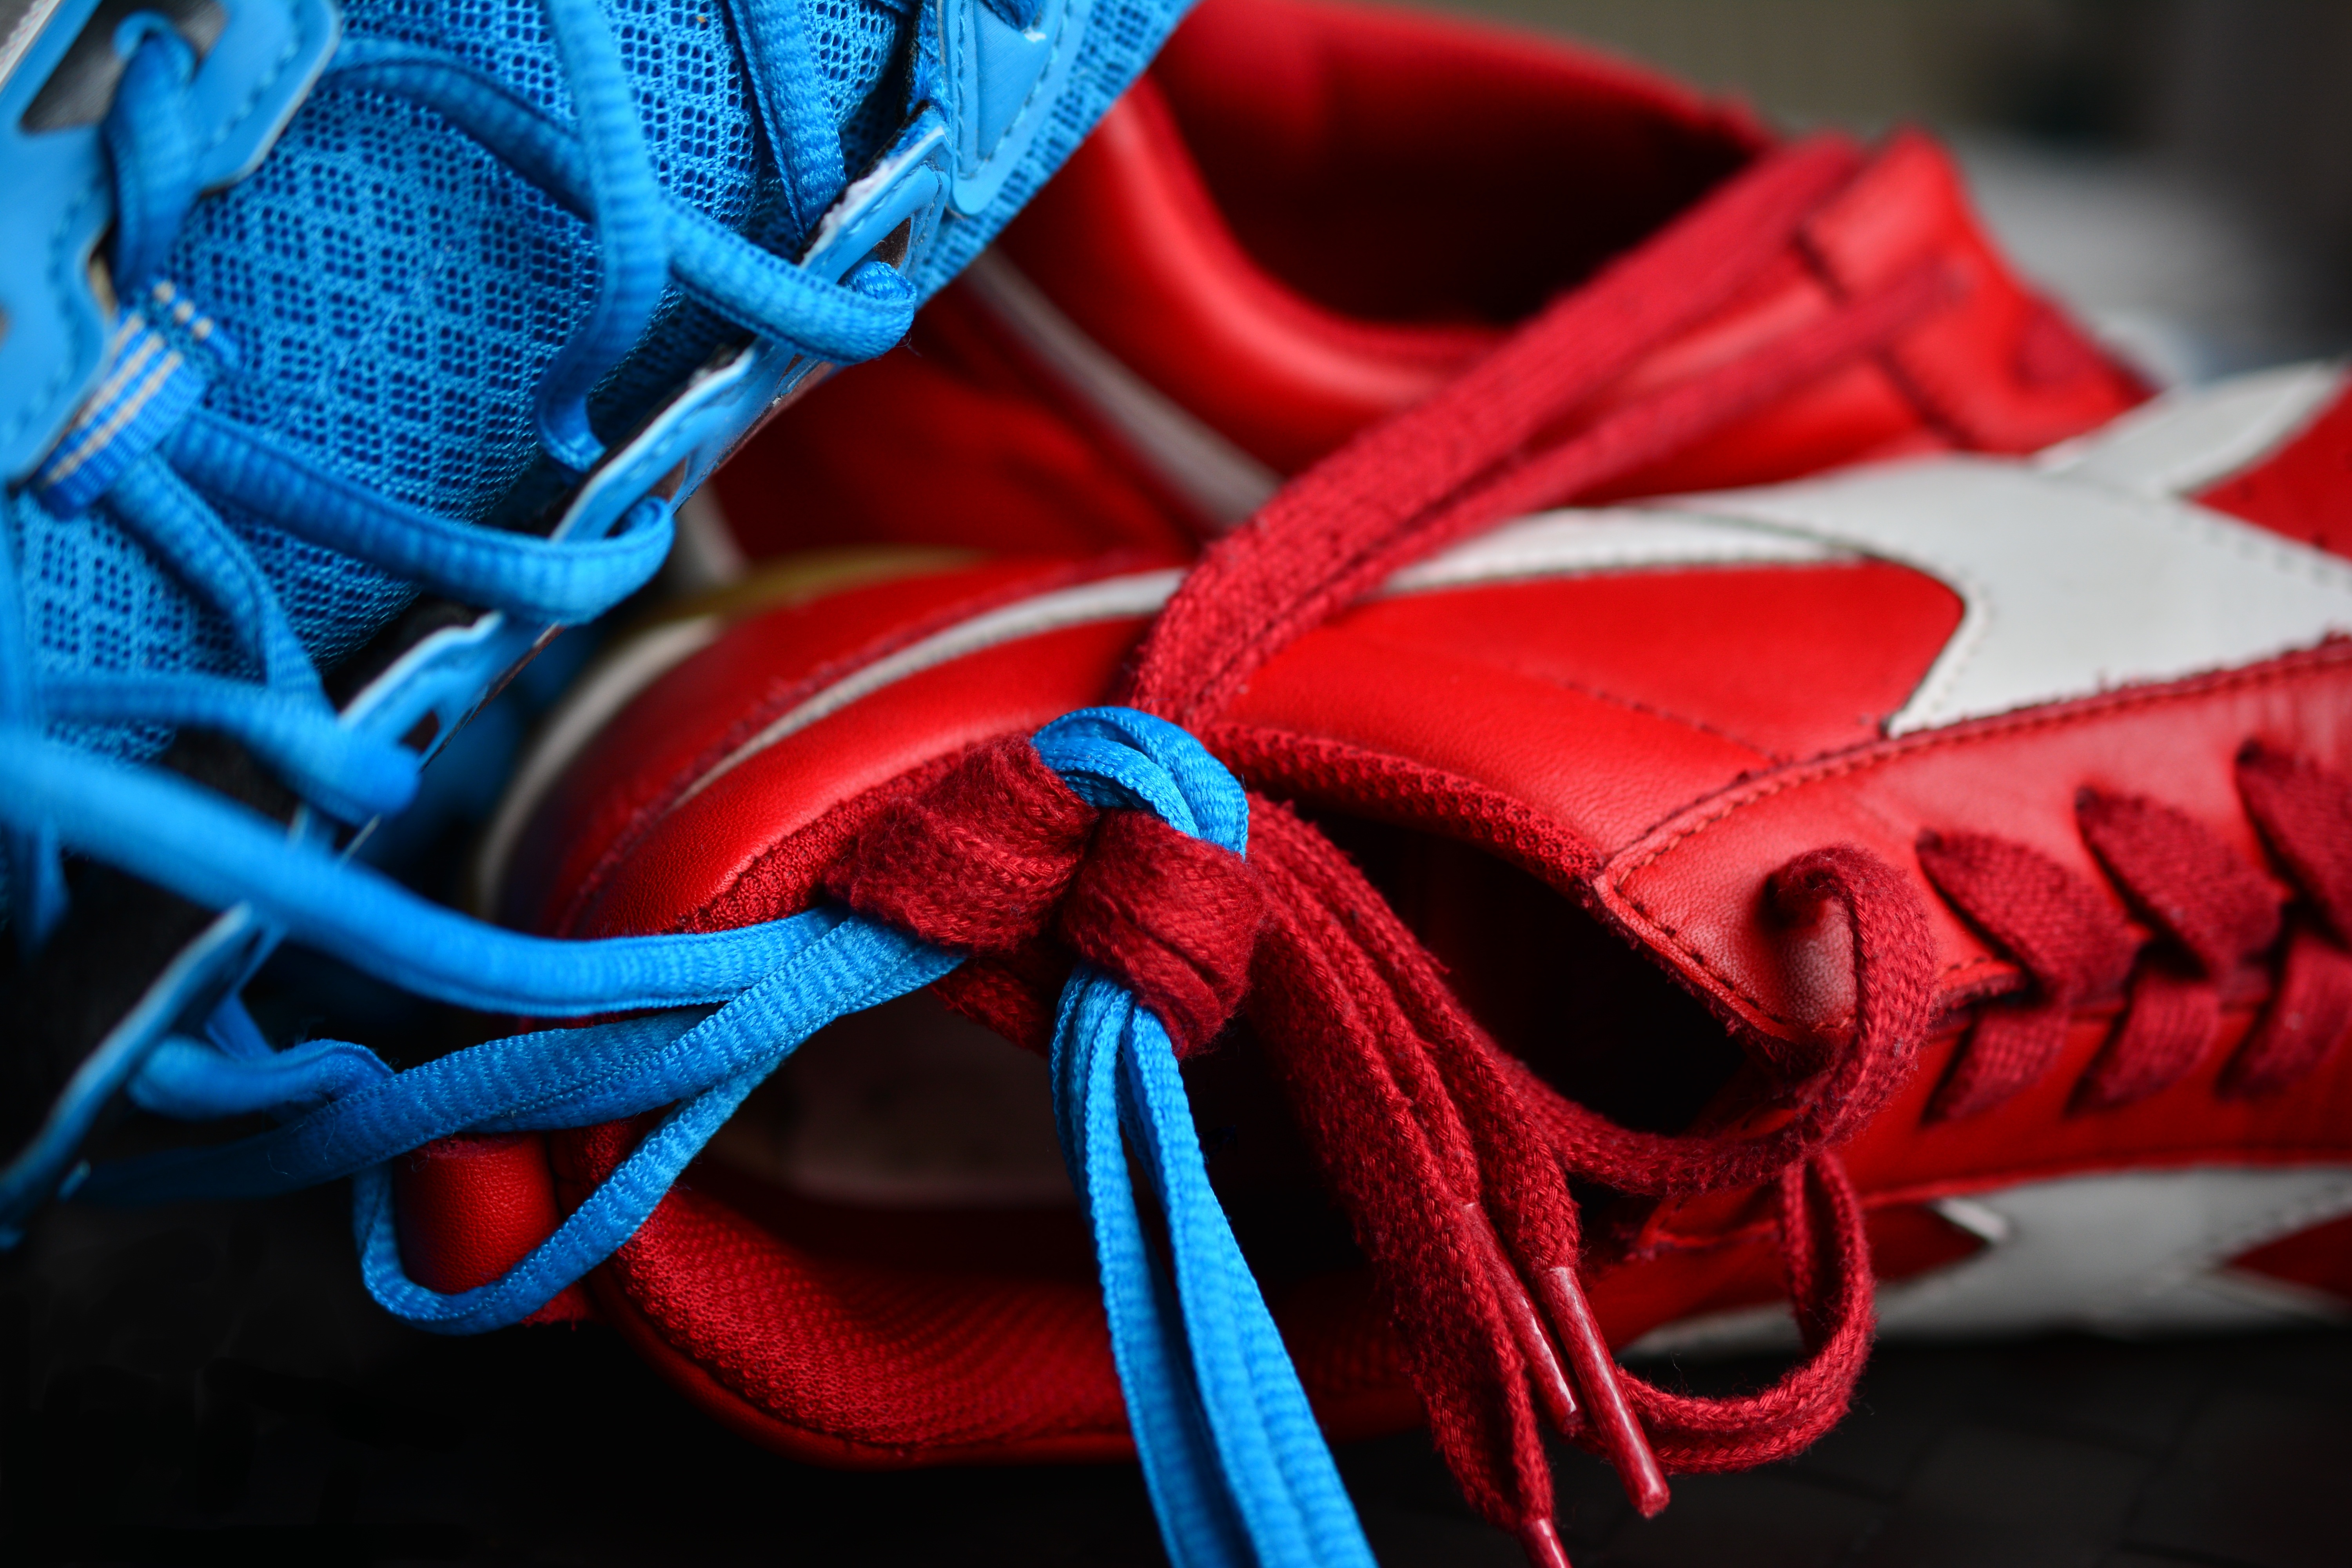
shoe, flower, red, color, blue, partner, together, shoelace, partnership, shoes, symbolism, shoelaces, footwear, connection, knot, for two, knotted, bind, strong together, keep together